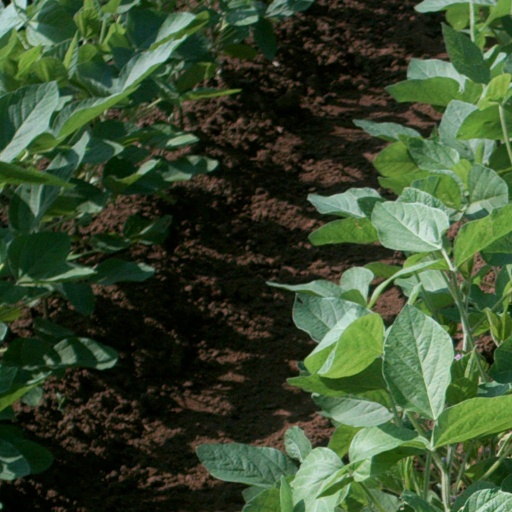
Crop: soybean